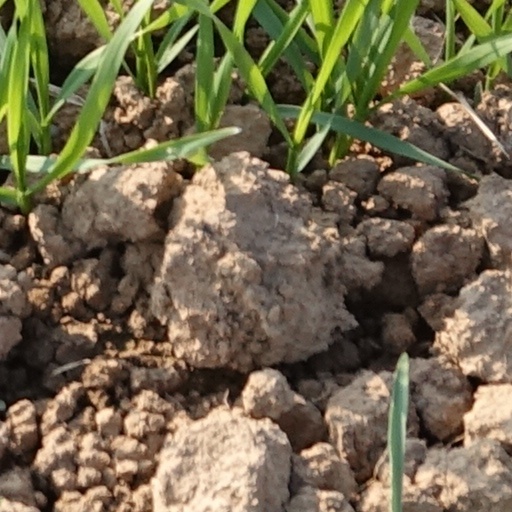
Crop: wheat